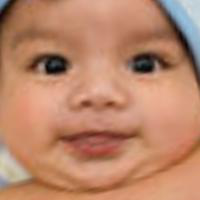
Age group: age 01-10